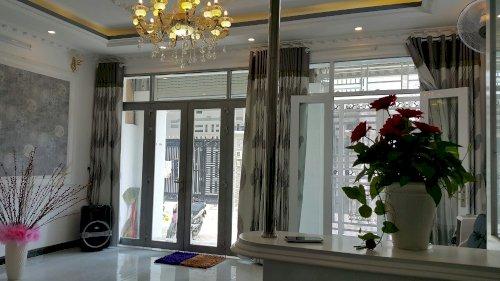
có một chiếc đèn chùm xuất hiện ở trên trần nhà